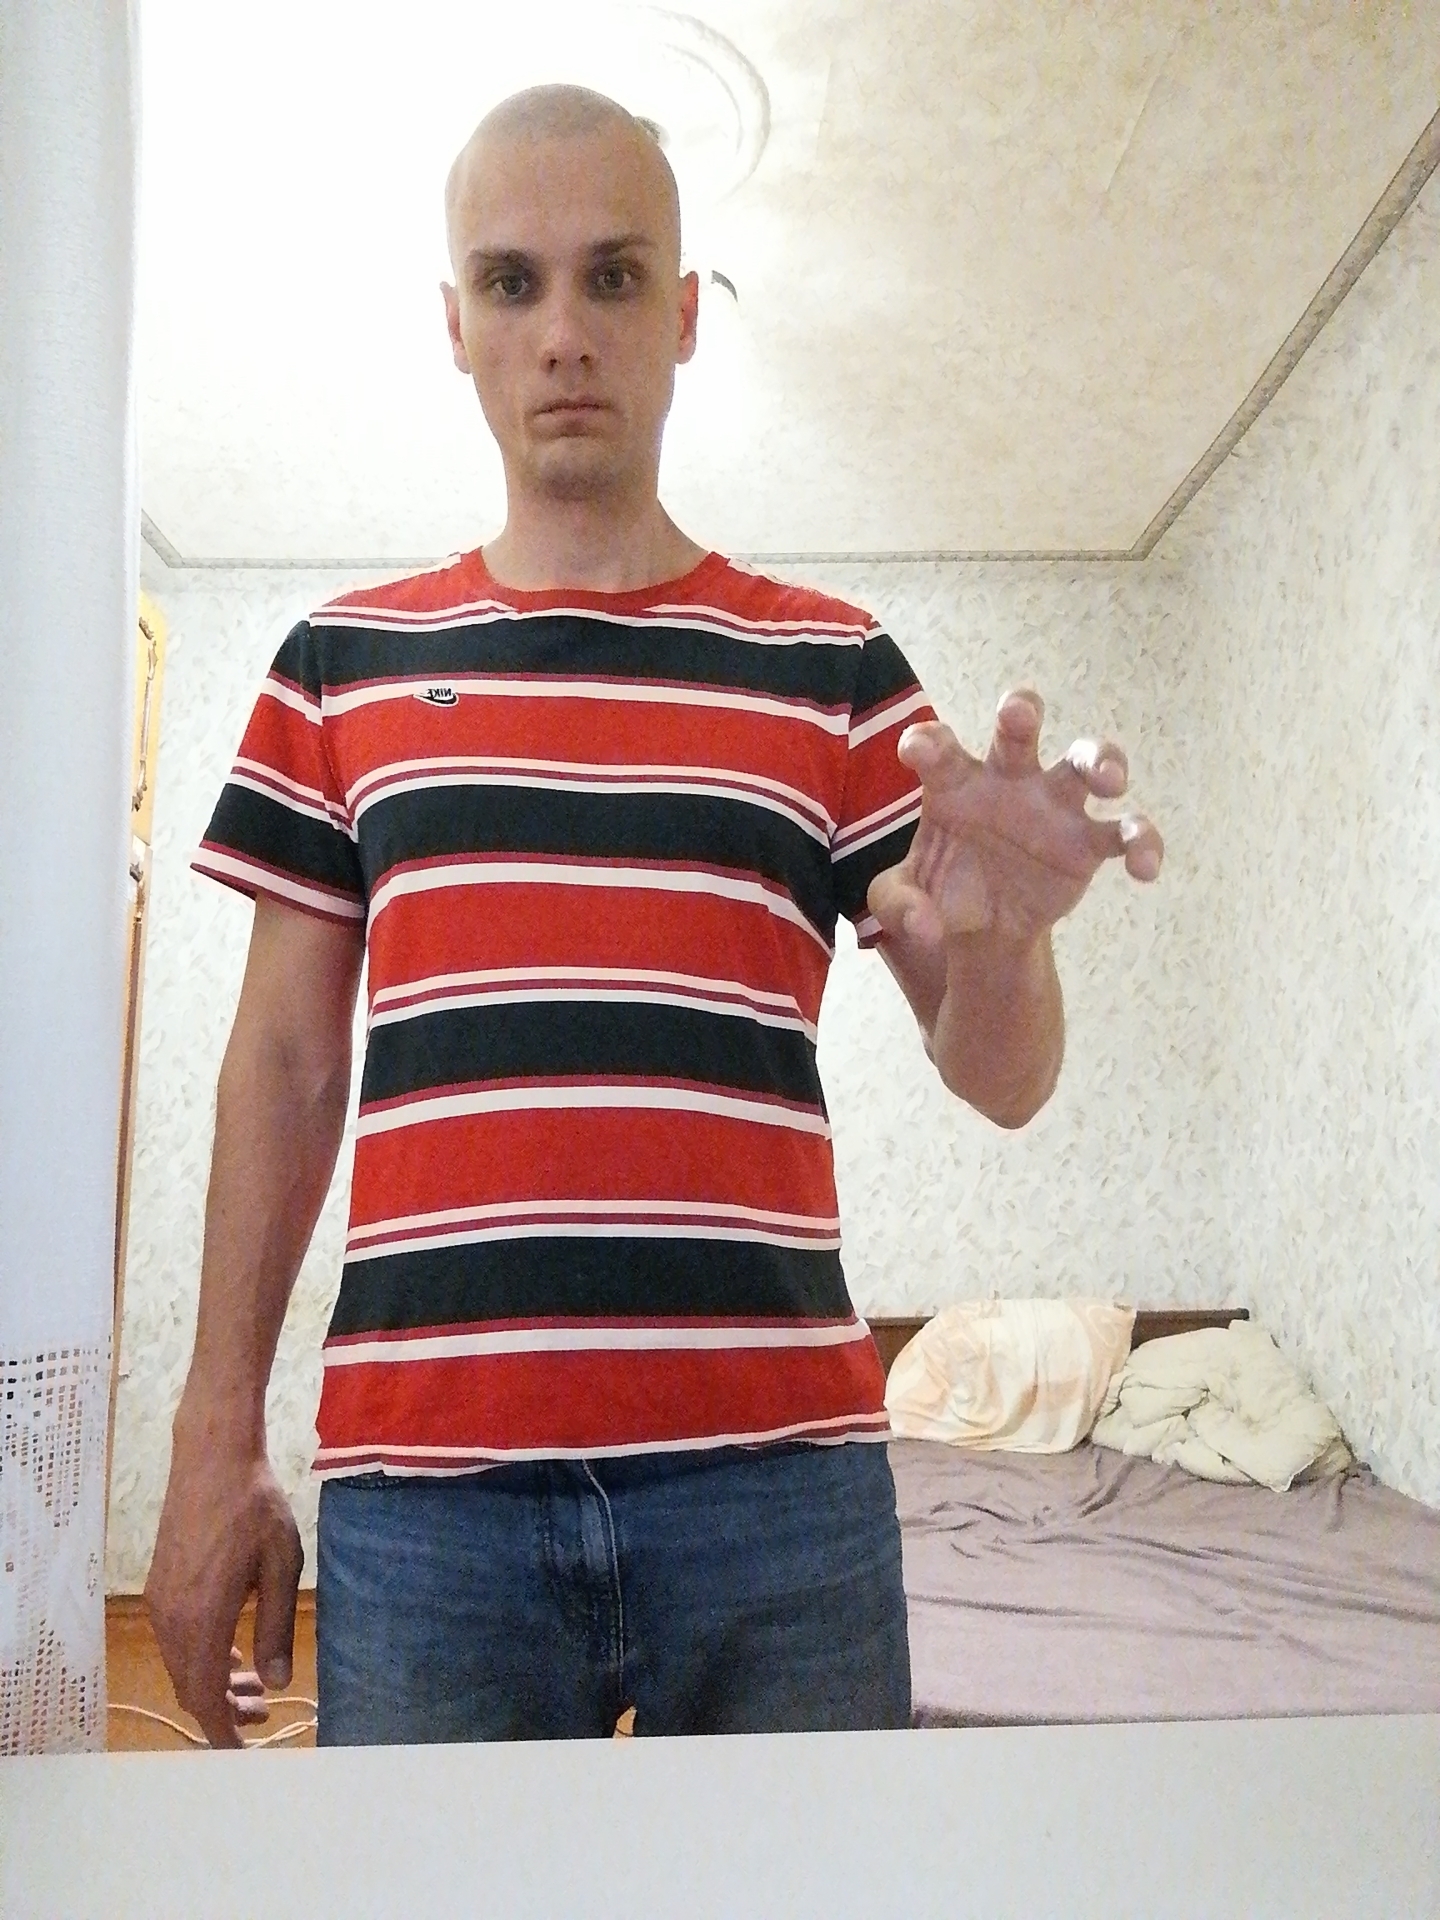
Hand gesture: grabbing